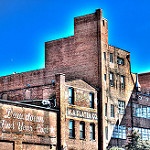
Scene: Outdoor